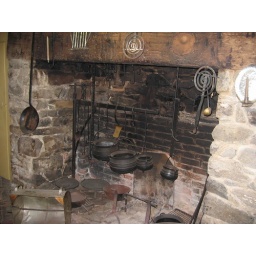
Kitchen the Slaves cooked in the 19th century for the rich white people. The floor was packed dirt.